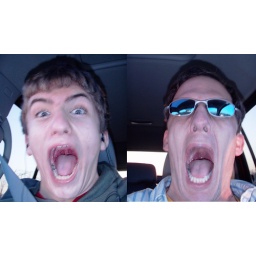
Makes a person a bit insane when your stuck in a car for hours on end